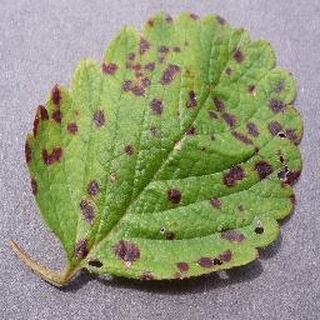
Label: strawberry_leaf_scorch